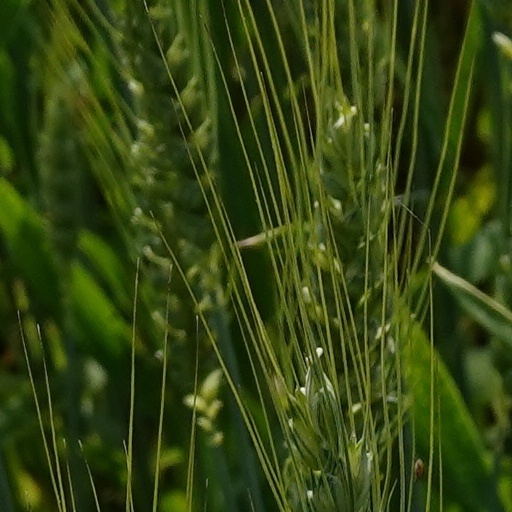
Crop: wheat